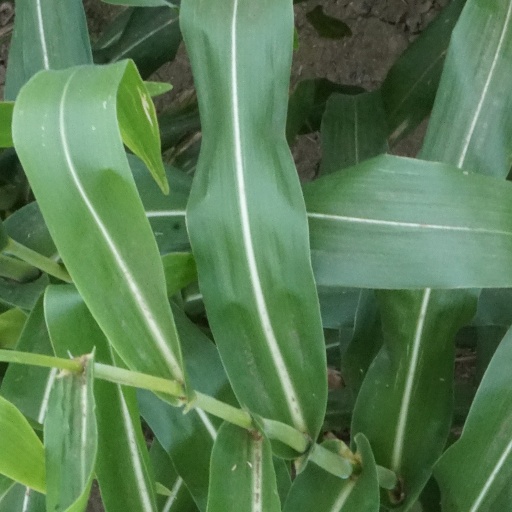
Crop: maize; corn